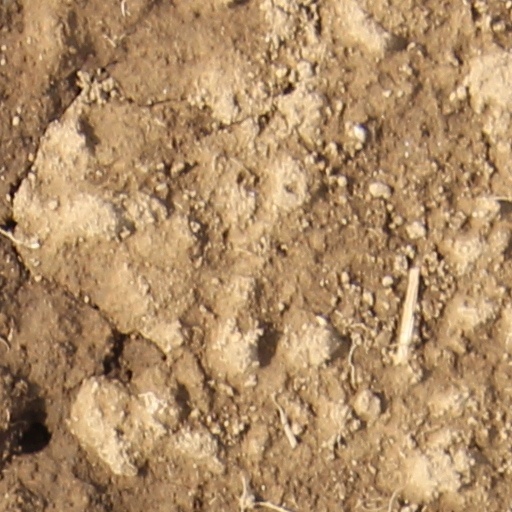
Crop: wheat